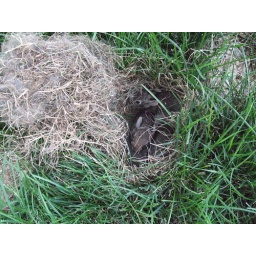
These baby bunnies are in the grass right outside our kitchen window.